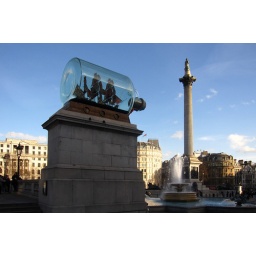
The ship in the bottle is a replica of Victory, the ship on which Nelson died.